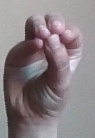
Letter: ha